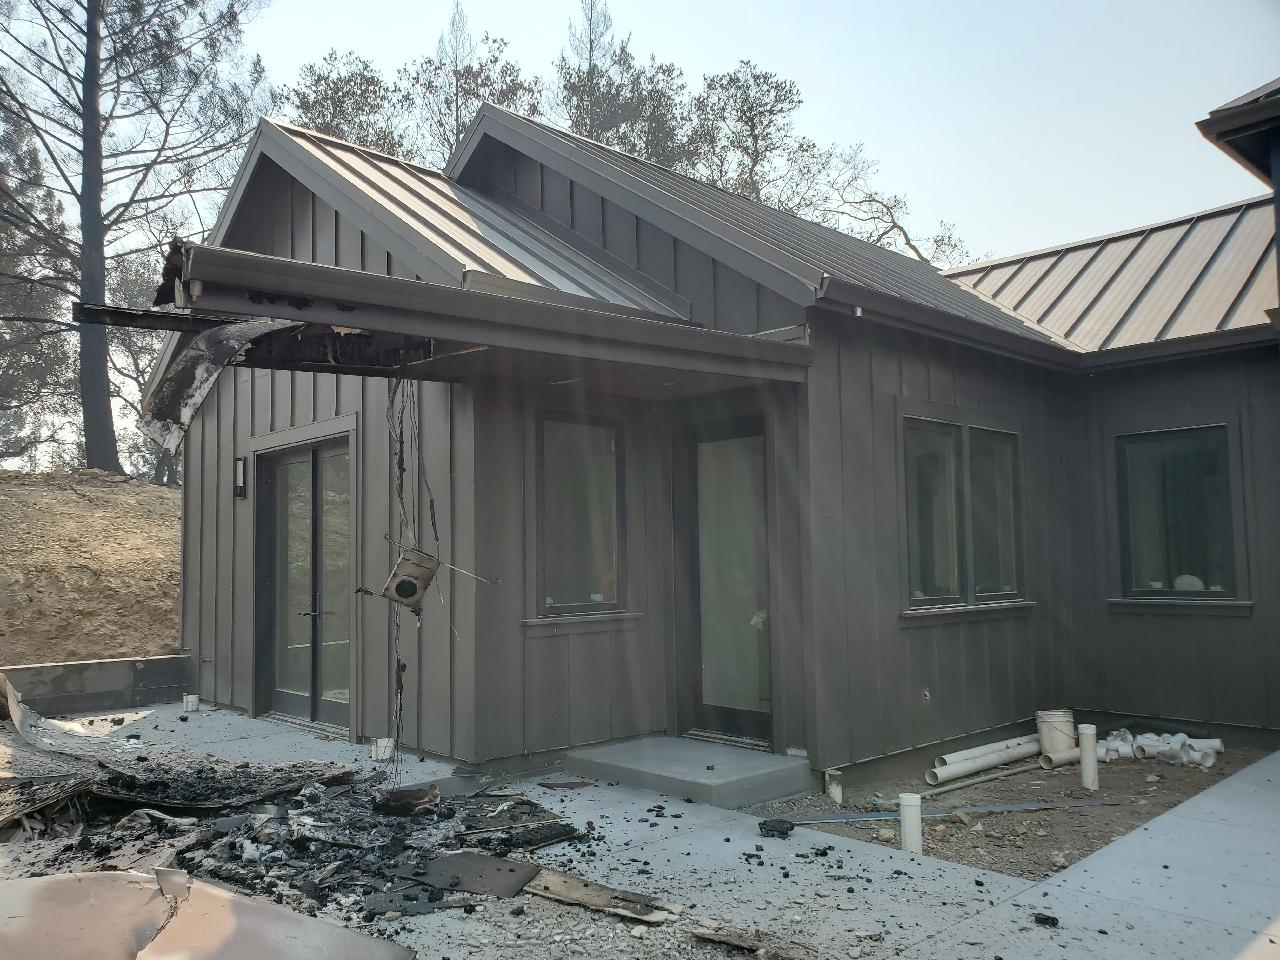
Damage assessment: minor